Dan Cronin

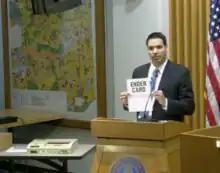
A county election official explains a technical issue that caused reporting delays during the March 2018 primary, amid increasing calls for the election commission to be merged into the clerk's office.

In 2011, Cronin launched efforts to consolidate units of government in DuPage. His efforts were labelled the "ACT Initiative", where "ACT" stands for "Accountability, Consolidation, Transparency". Cronin worked with State Senator Tom Cullerton and other legislators to propose bills in the General Assembly that would have granted DuPage more authority over agencies whose officers are appointed by the county board. In 2011, after Cronin faced difficulties inspecting the finances of various agencies under his purview, Cullerton sponsored a bill requiring such agencies to provide documents and certain information to the county board. In 2014, Cronin helped form Transform Illinois, a statewide collaboration of elected officials, private organizations, and civic activists. Transform Illinois advocated for legislation favoring government efficiency, though the organization became inactive in 2020 amid the COVID-19 pandemic.